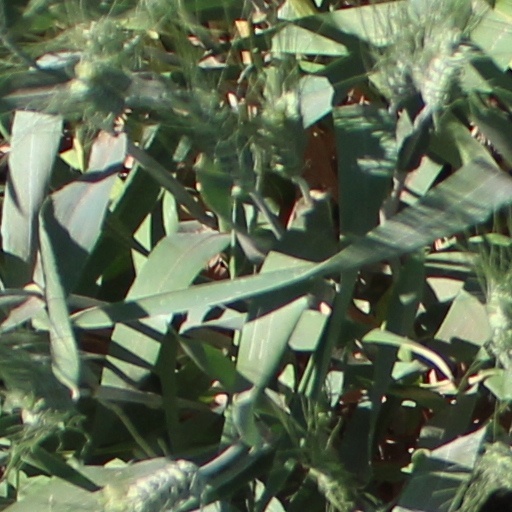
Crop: wheat